Freud Museum

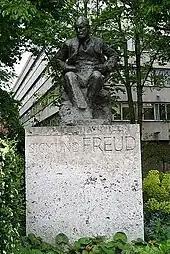
Statue of Sigmund Freud by Oscar Nemon, a two-minute walk from the museum at the corner of Fitzjohns Avenue and Belsize Lane.

The ground floor of the museum houses Freud's study, library, hall and the dining room. The museum shop is on ground floor as well. The first floor has a video room, Anna Freud's room and there is a temporary exhibitions room which hosts alternate contemporary art and Freud-themed exhibitions. Art installations often use several rooms within the museum, such as the 2001/02 exhibition ""A Visit to Freud’s"" by Austrian photographer Uli Aigner. Many areas such as the kitchen and Anna Freud's consulting room are out of public view and have been converted into offices.